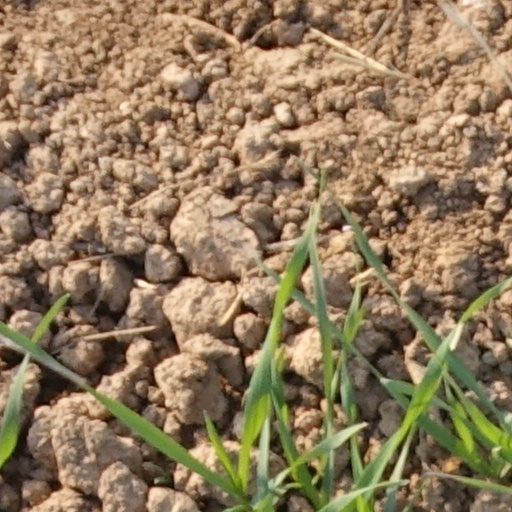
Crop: wheat